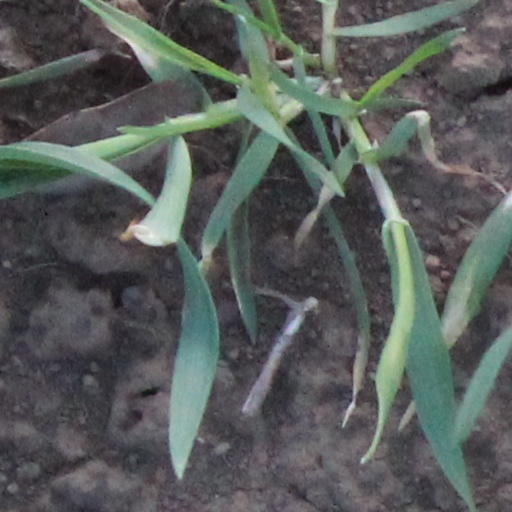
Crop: wheat